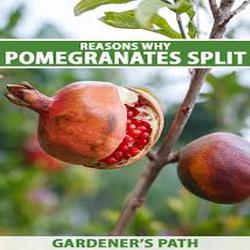
Label: Pomegranate